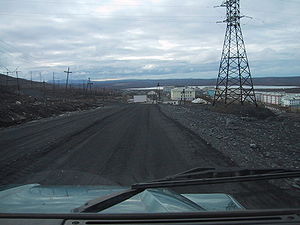
Nikel
Nikel
Nikel er en by i Rusland på 15.605 indbyggere beliggende ca. 196 km nordvest for Murmansk og 7 km fra grænsen til Norge, hvilket gør det den by der liggers tættest på Norge. Byen var finsk indtil slutningen på anden verdenskrig.